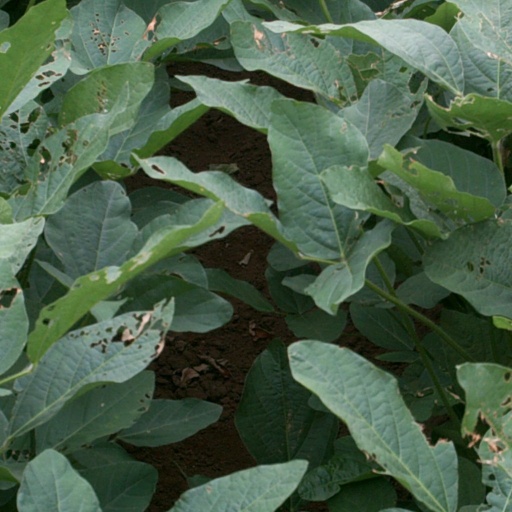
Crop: soybean